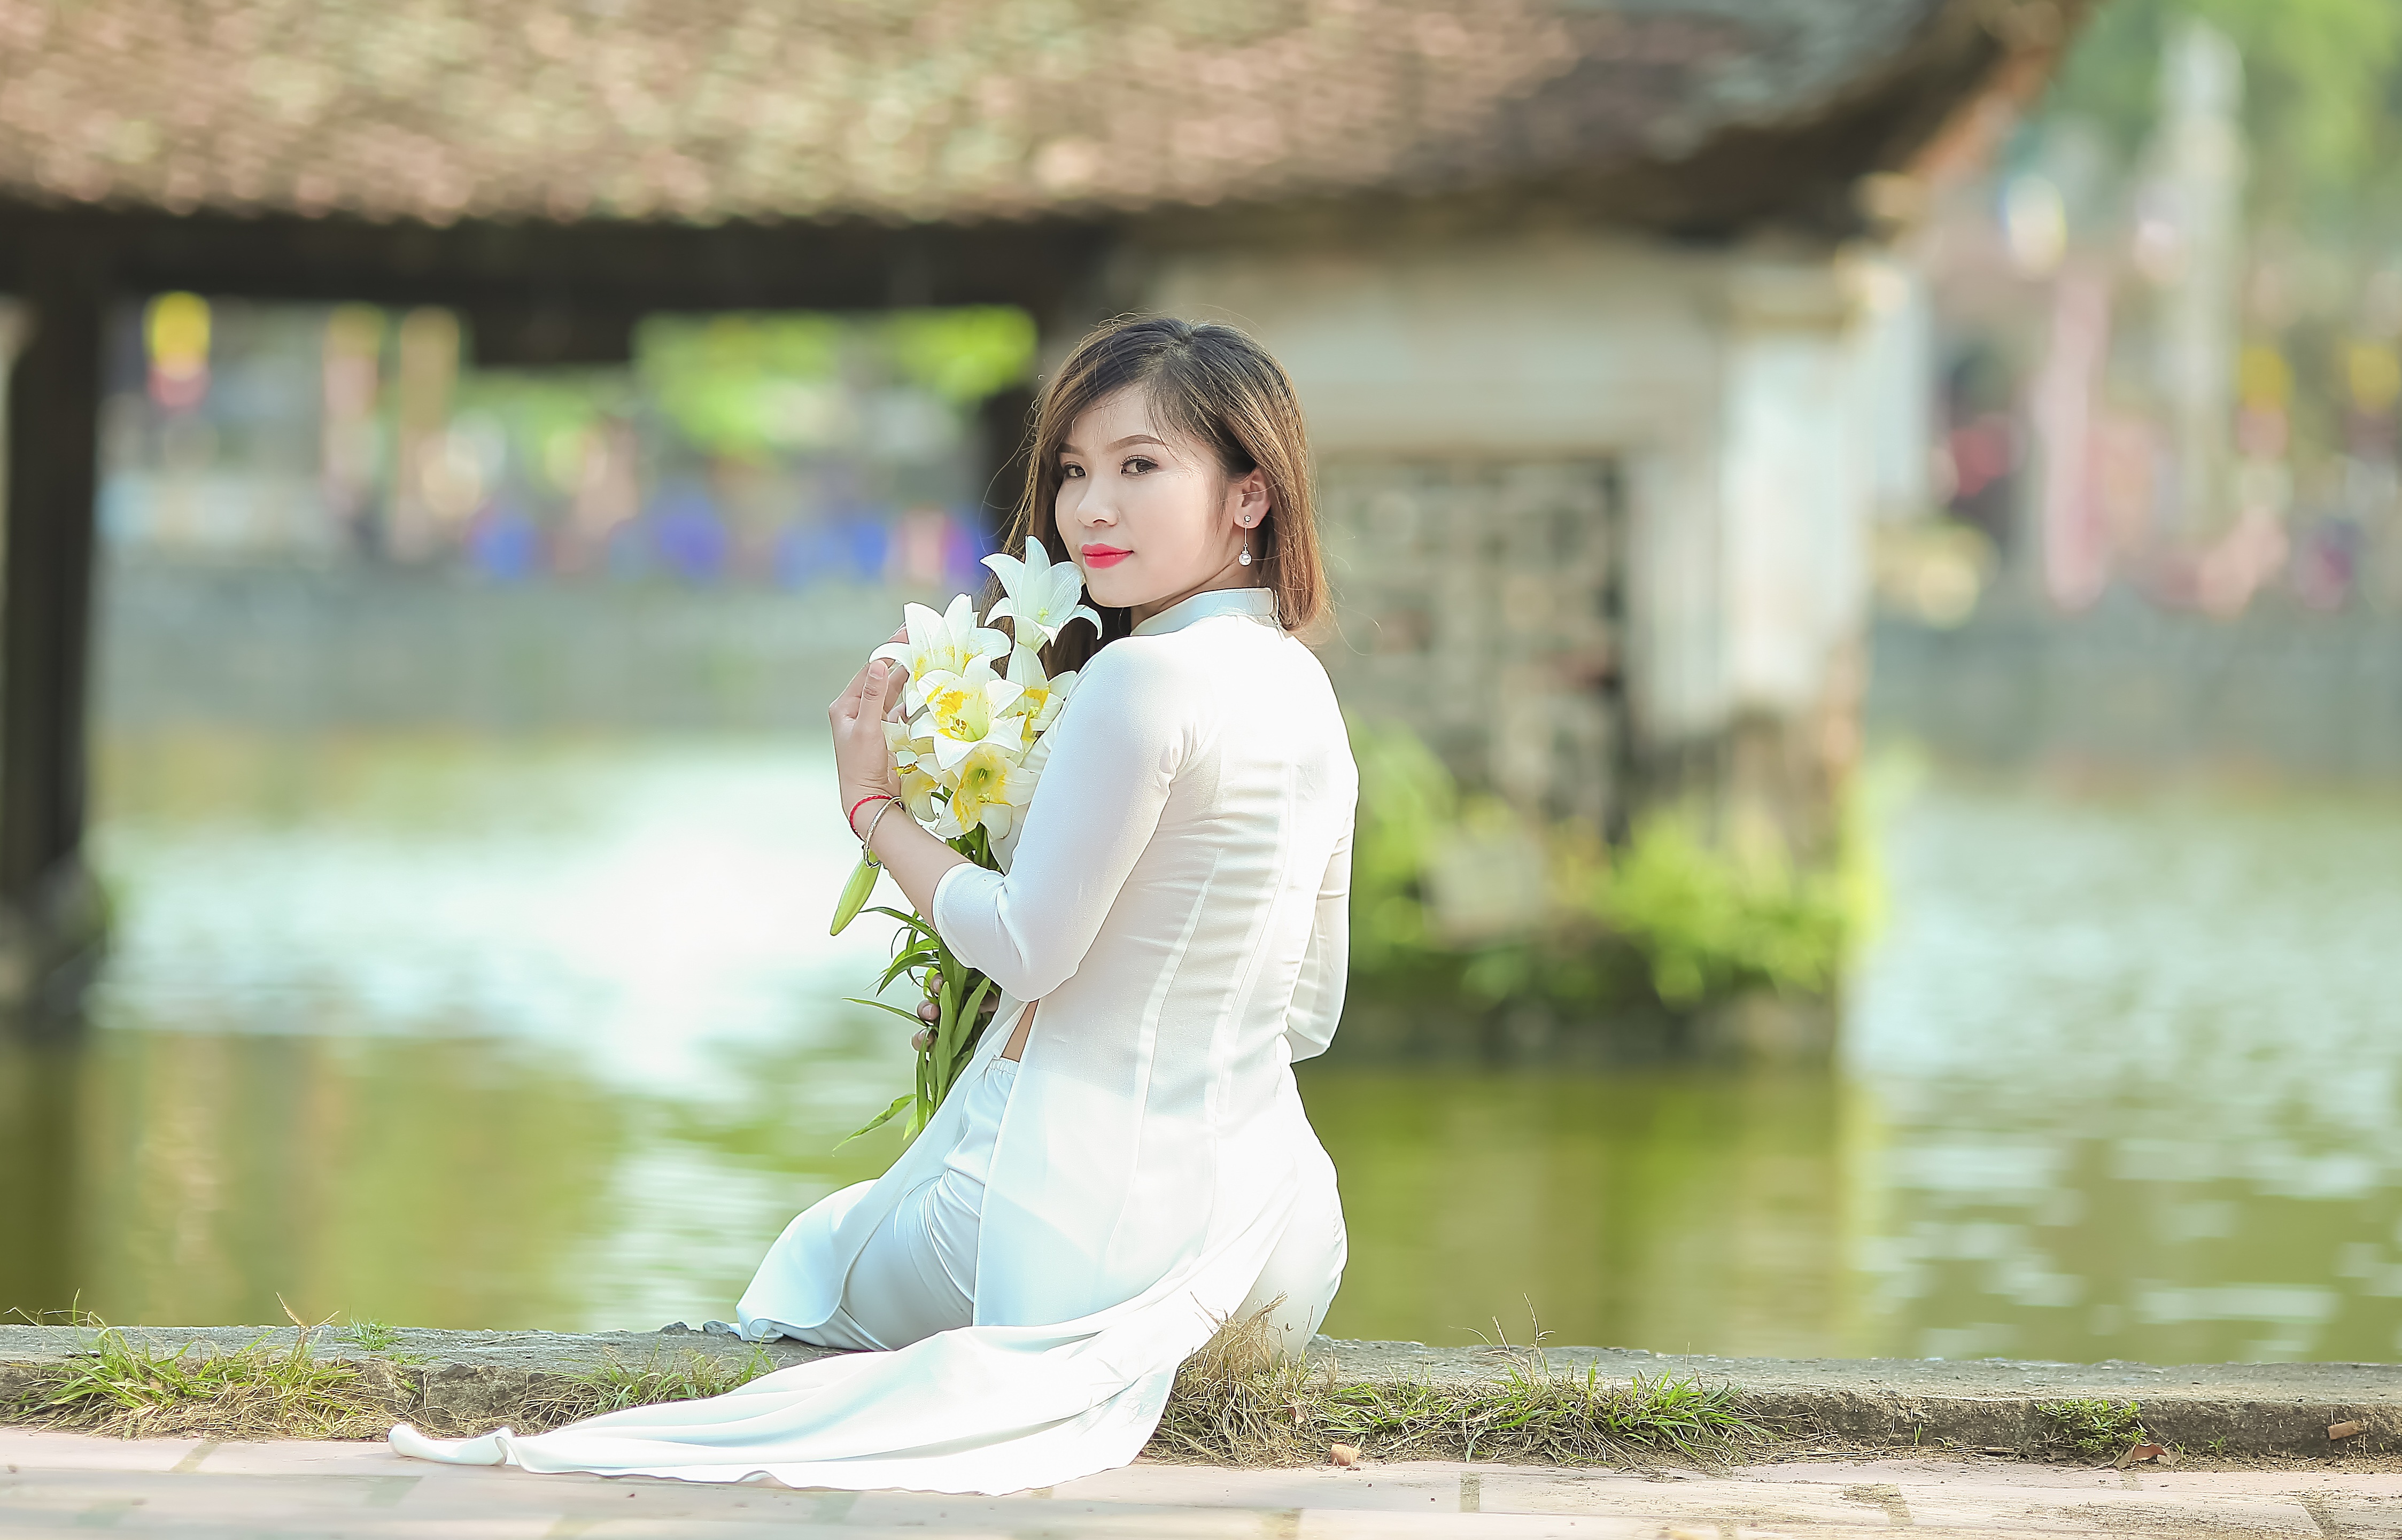
woman, water, eye, plant, flash photography, People in nature, dress, happy, wedding dress, bank, lake, leisure, bride, grass, bridal clothing, formal wear, gown, sitting, landscape, fun, reflection, portrait photography, ceremony, necklace, romance, vacation, photo shoot, portrait